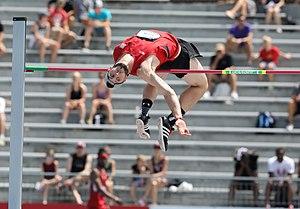
Bradley Adkins est un athlète américain, spécialiste du saut en hauteur.